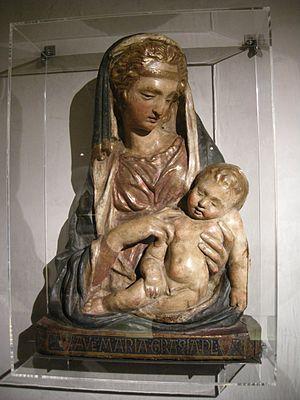
Le musée Stibbert est un des musées de Florence issu du legs de ses armes et armures par un collectionneur né de père britannique, dans cette ville. Il est situé 26, via collinare, sur le colle di Montughi.